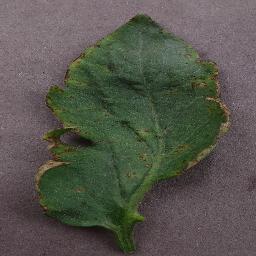
Label: Tomato___Bacterial_spot